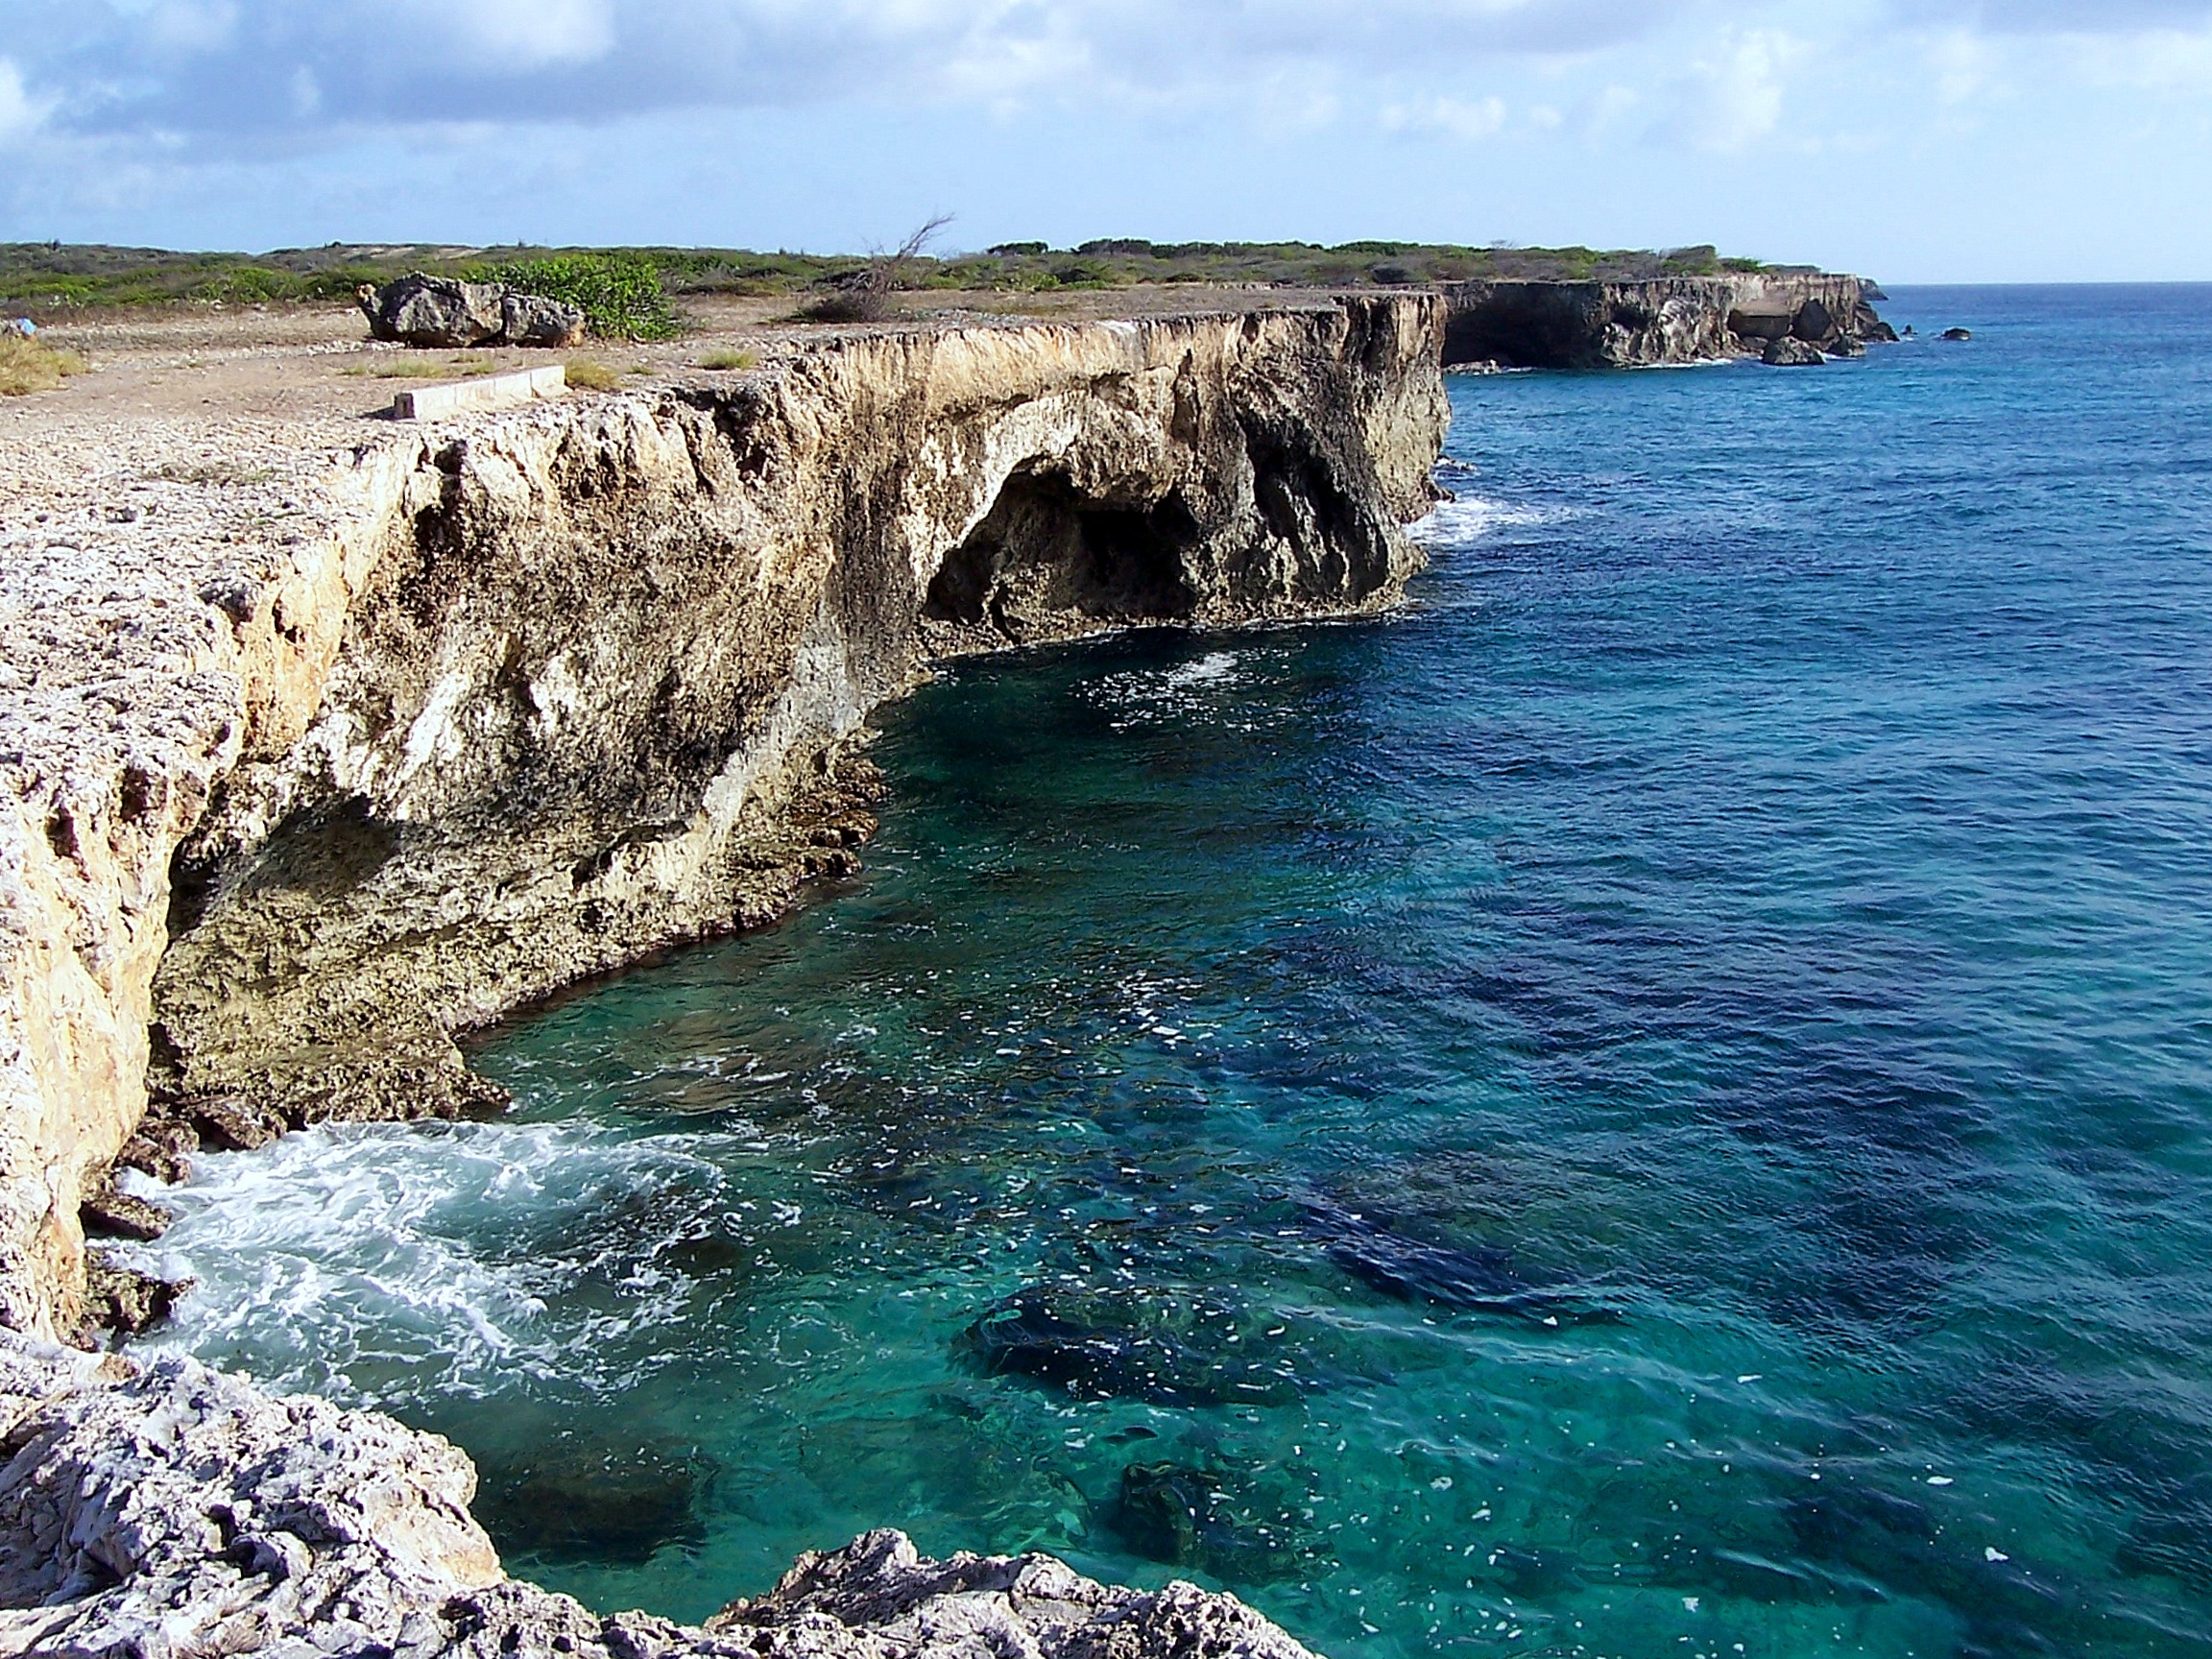
beach, sea, coast, nature, rock, ocean, shore, wave, stone, coastline, formation, cliff, cove, tropical, bay, terrain, body of water, cape, islet, landform, sea cave, geographical feature, wind wave, west coast curacao